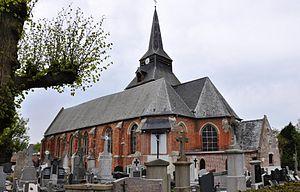
Eglise St Vaast de Lynde
Lynde est une commune française située dans le département du Nord, en région Hauts-de-France.